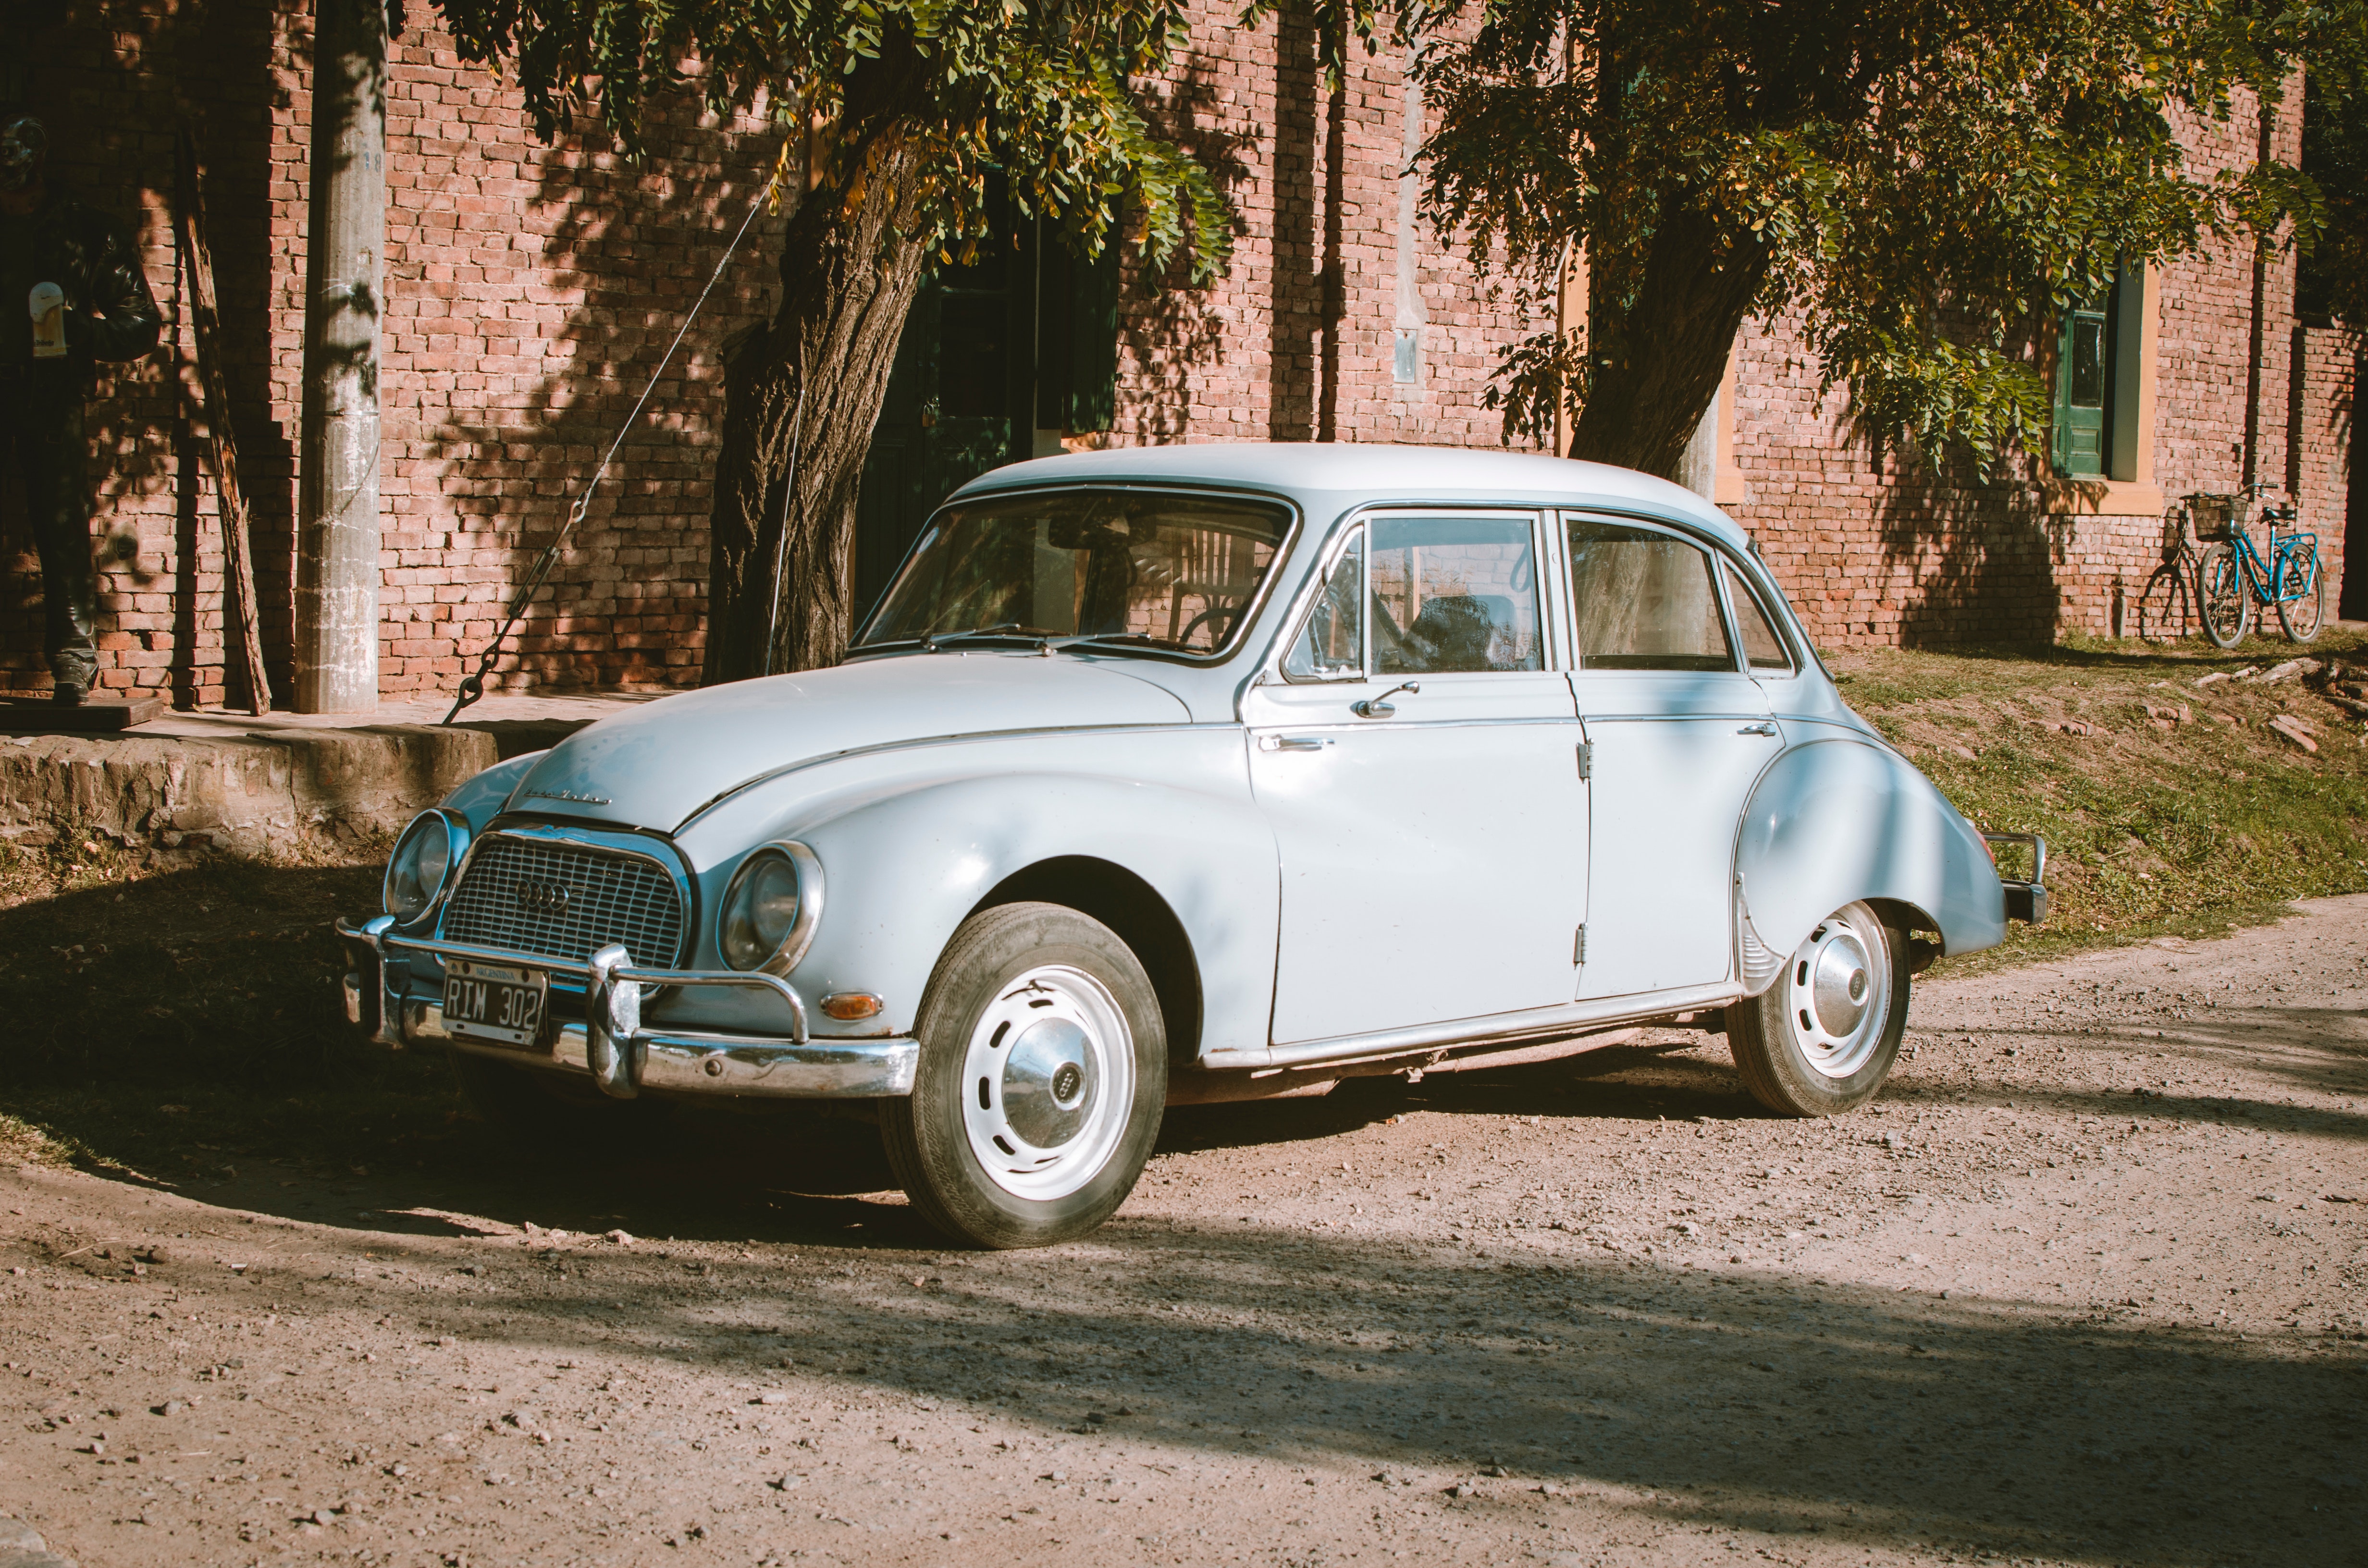
land vehicle, vehicle, car, classic car, coupe, classic, sedan, antique car, Auto union 1000, vintage car, mid size car